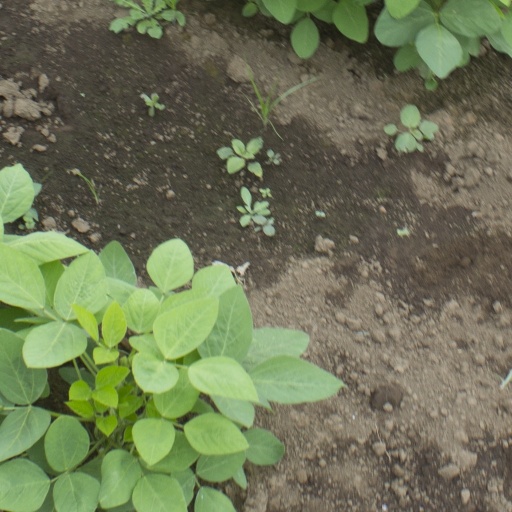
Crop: soybean